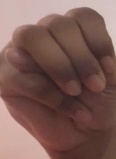
ASL sign: M